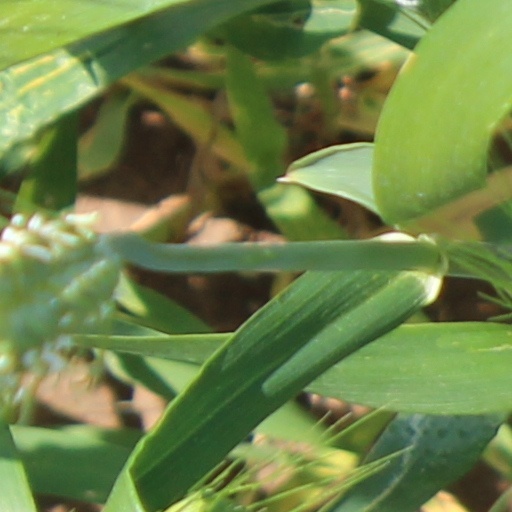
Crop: wheat